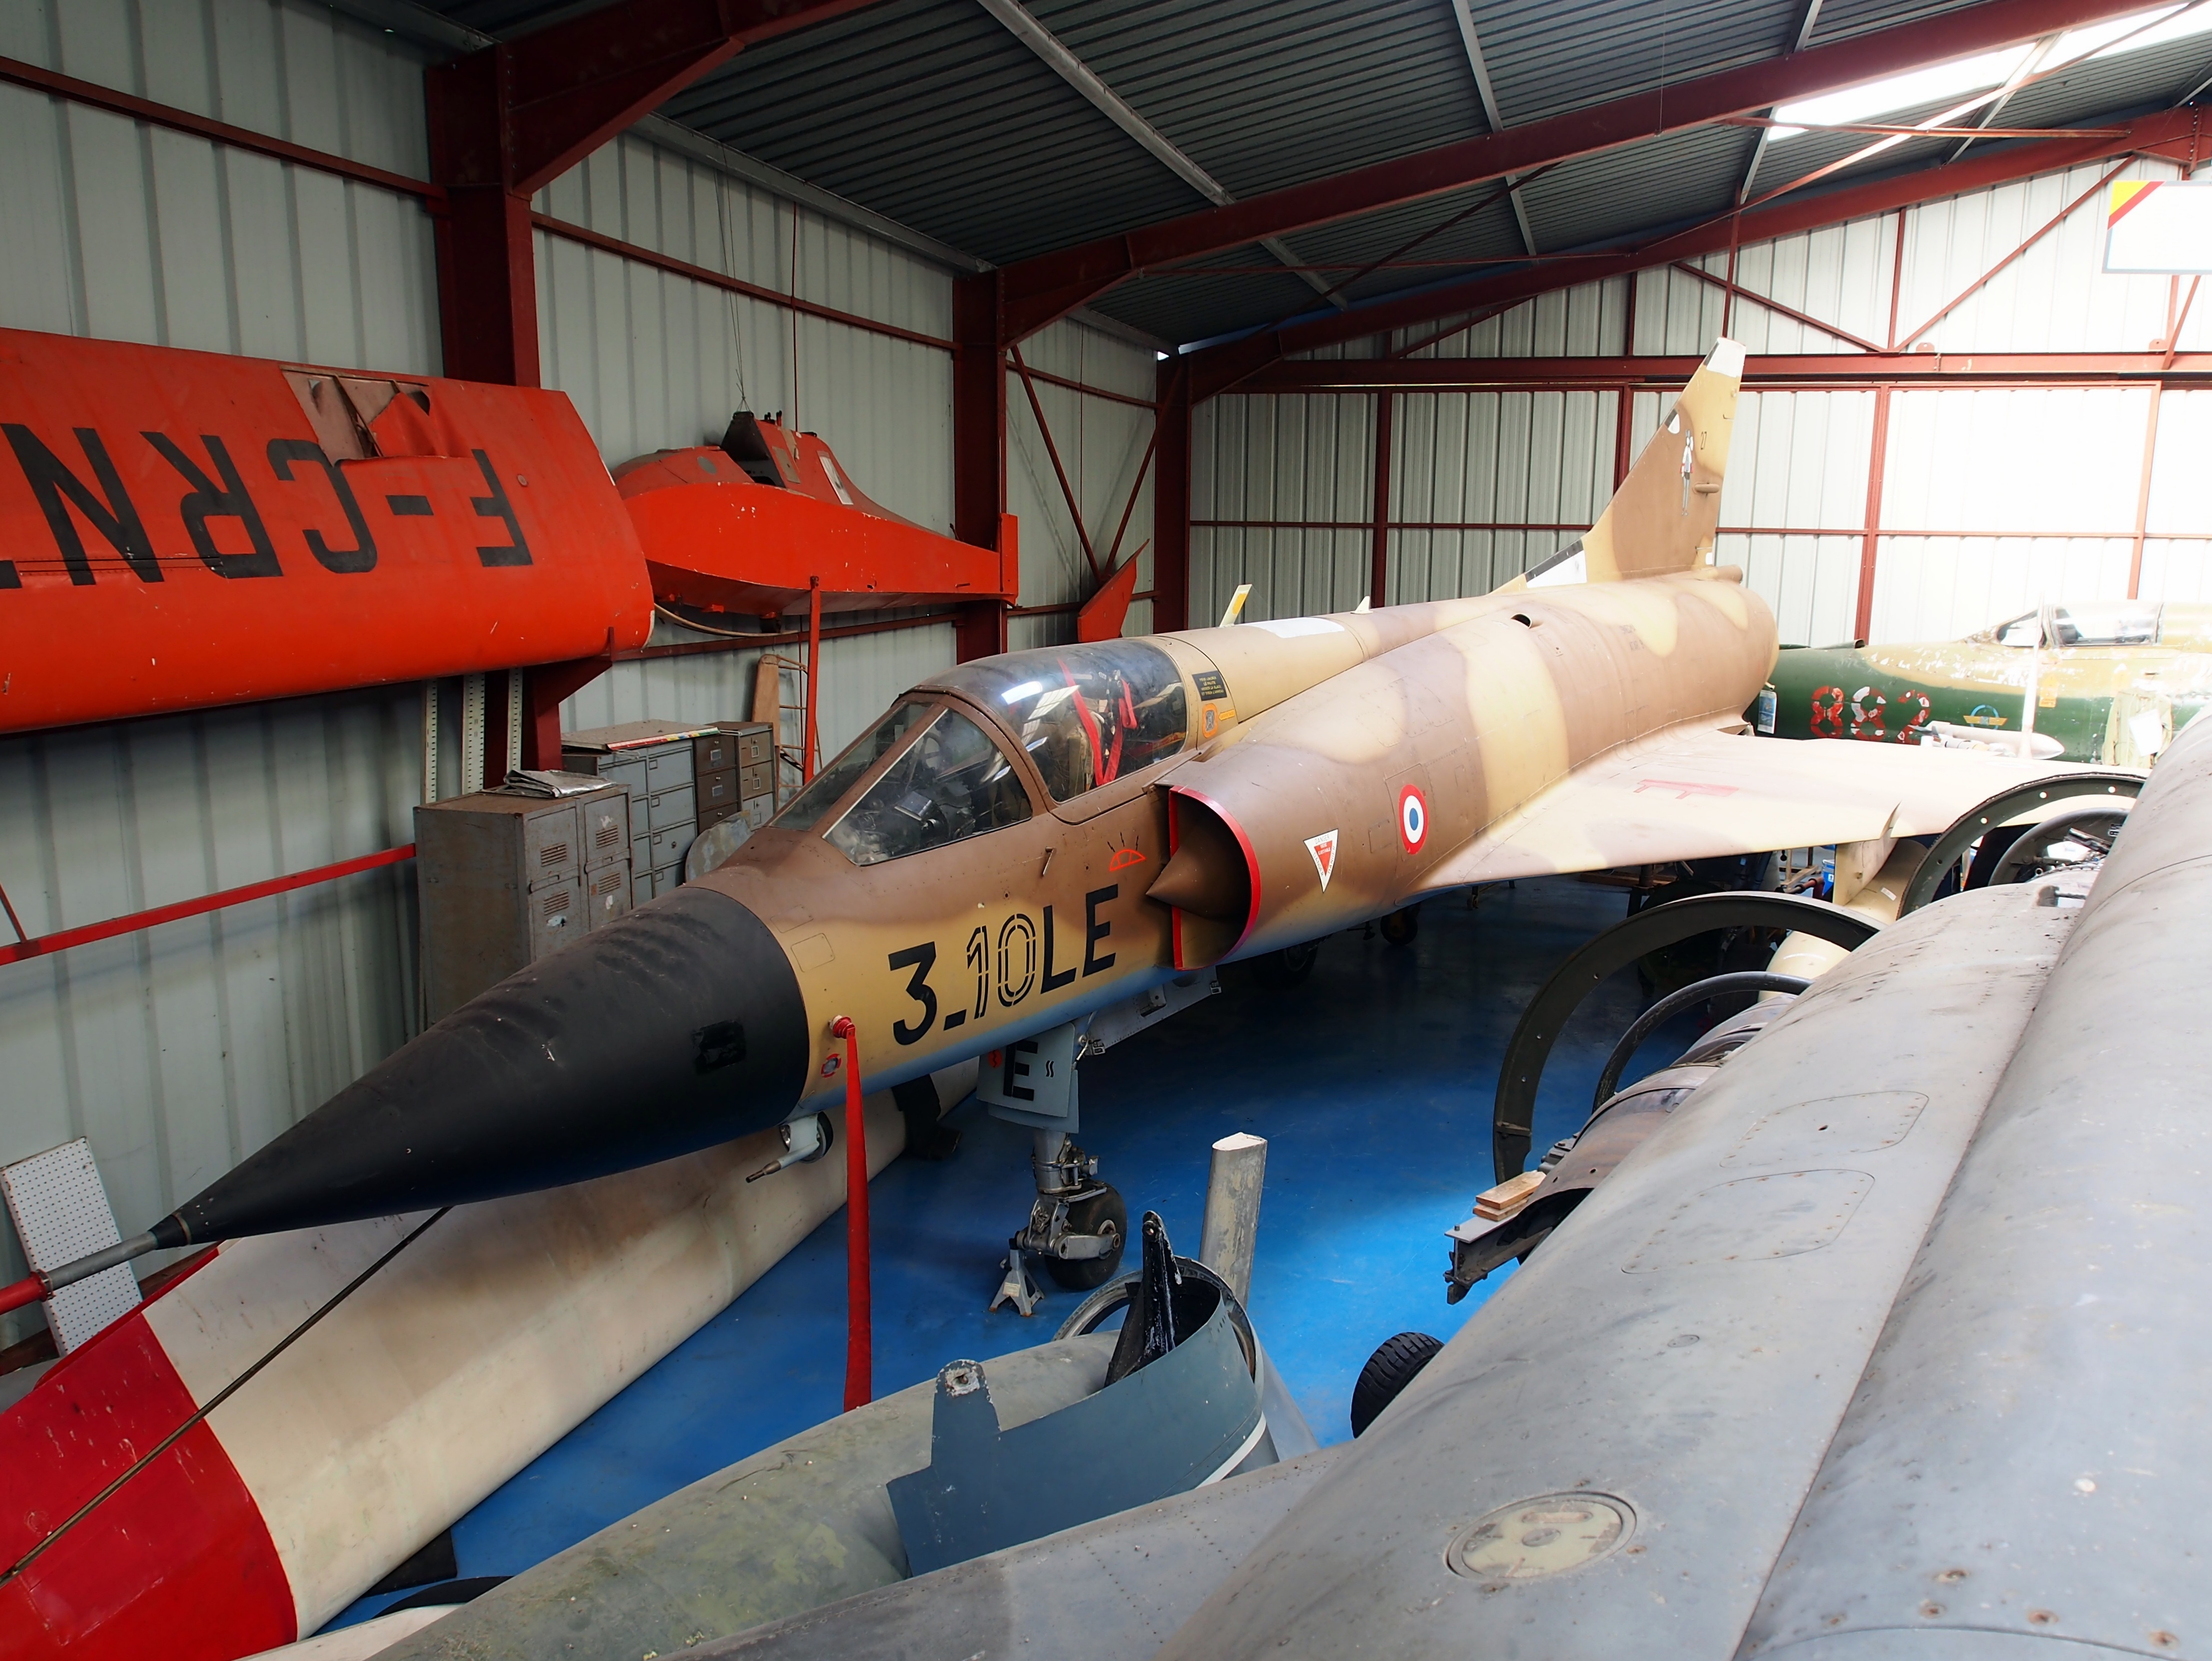
airplane, plane, aircraft, military, jet, vehicle, airline, museum, aviation, mirage, armed, air force, fighter aircraft, military aircraft, atmosphere of earth, aerospace engineering, aircraft engine